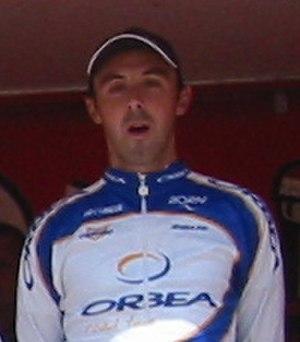
Gorka Arrizabalaga Aguirre, né le 14 avril 1977 à Mallabia, est un coureur cycliste espagnol, membre de l'équipe Euskaltel-Euskadi de 2000 à 2004.